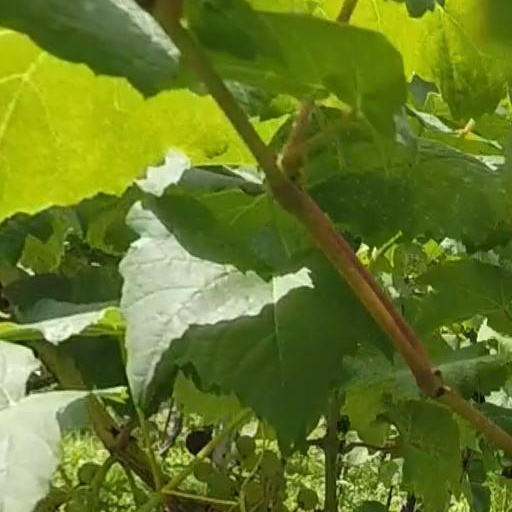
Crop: grape